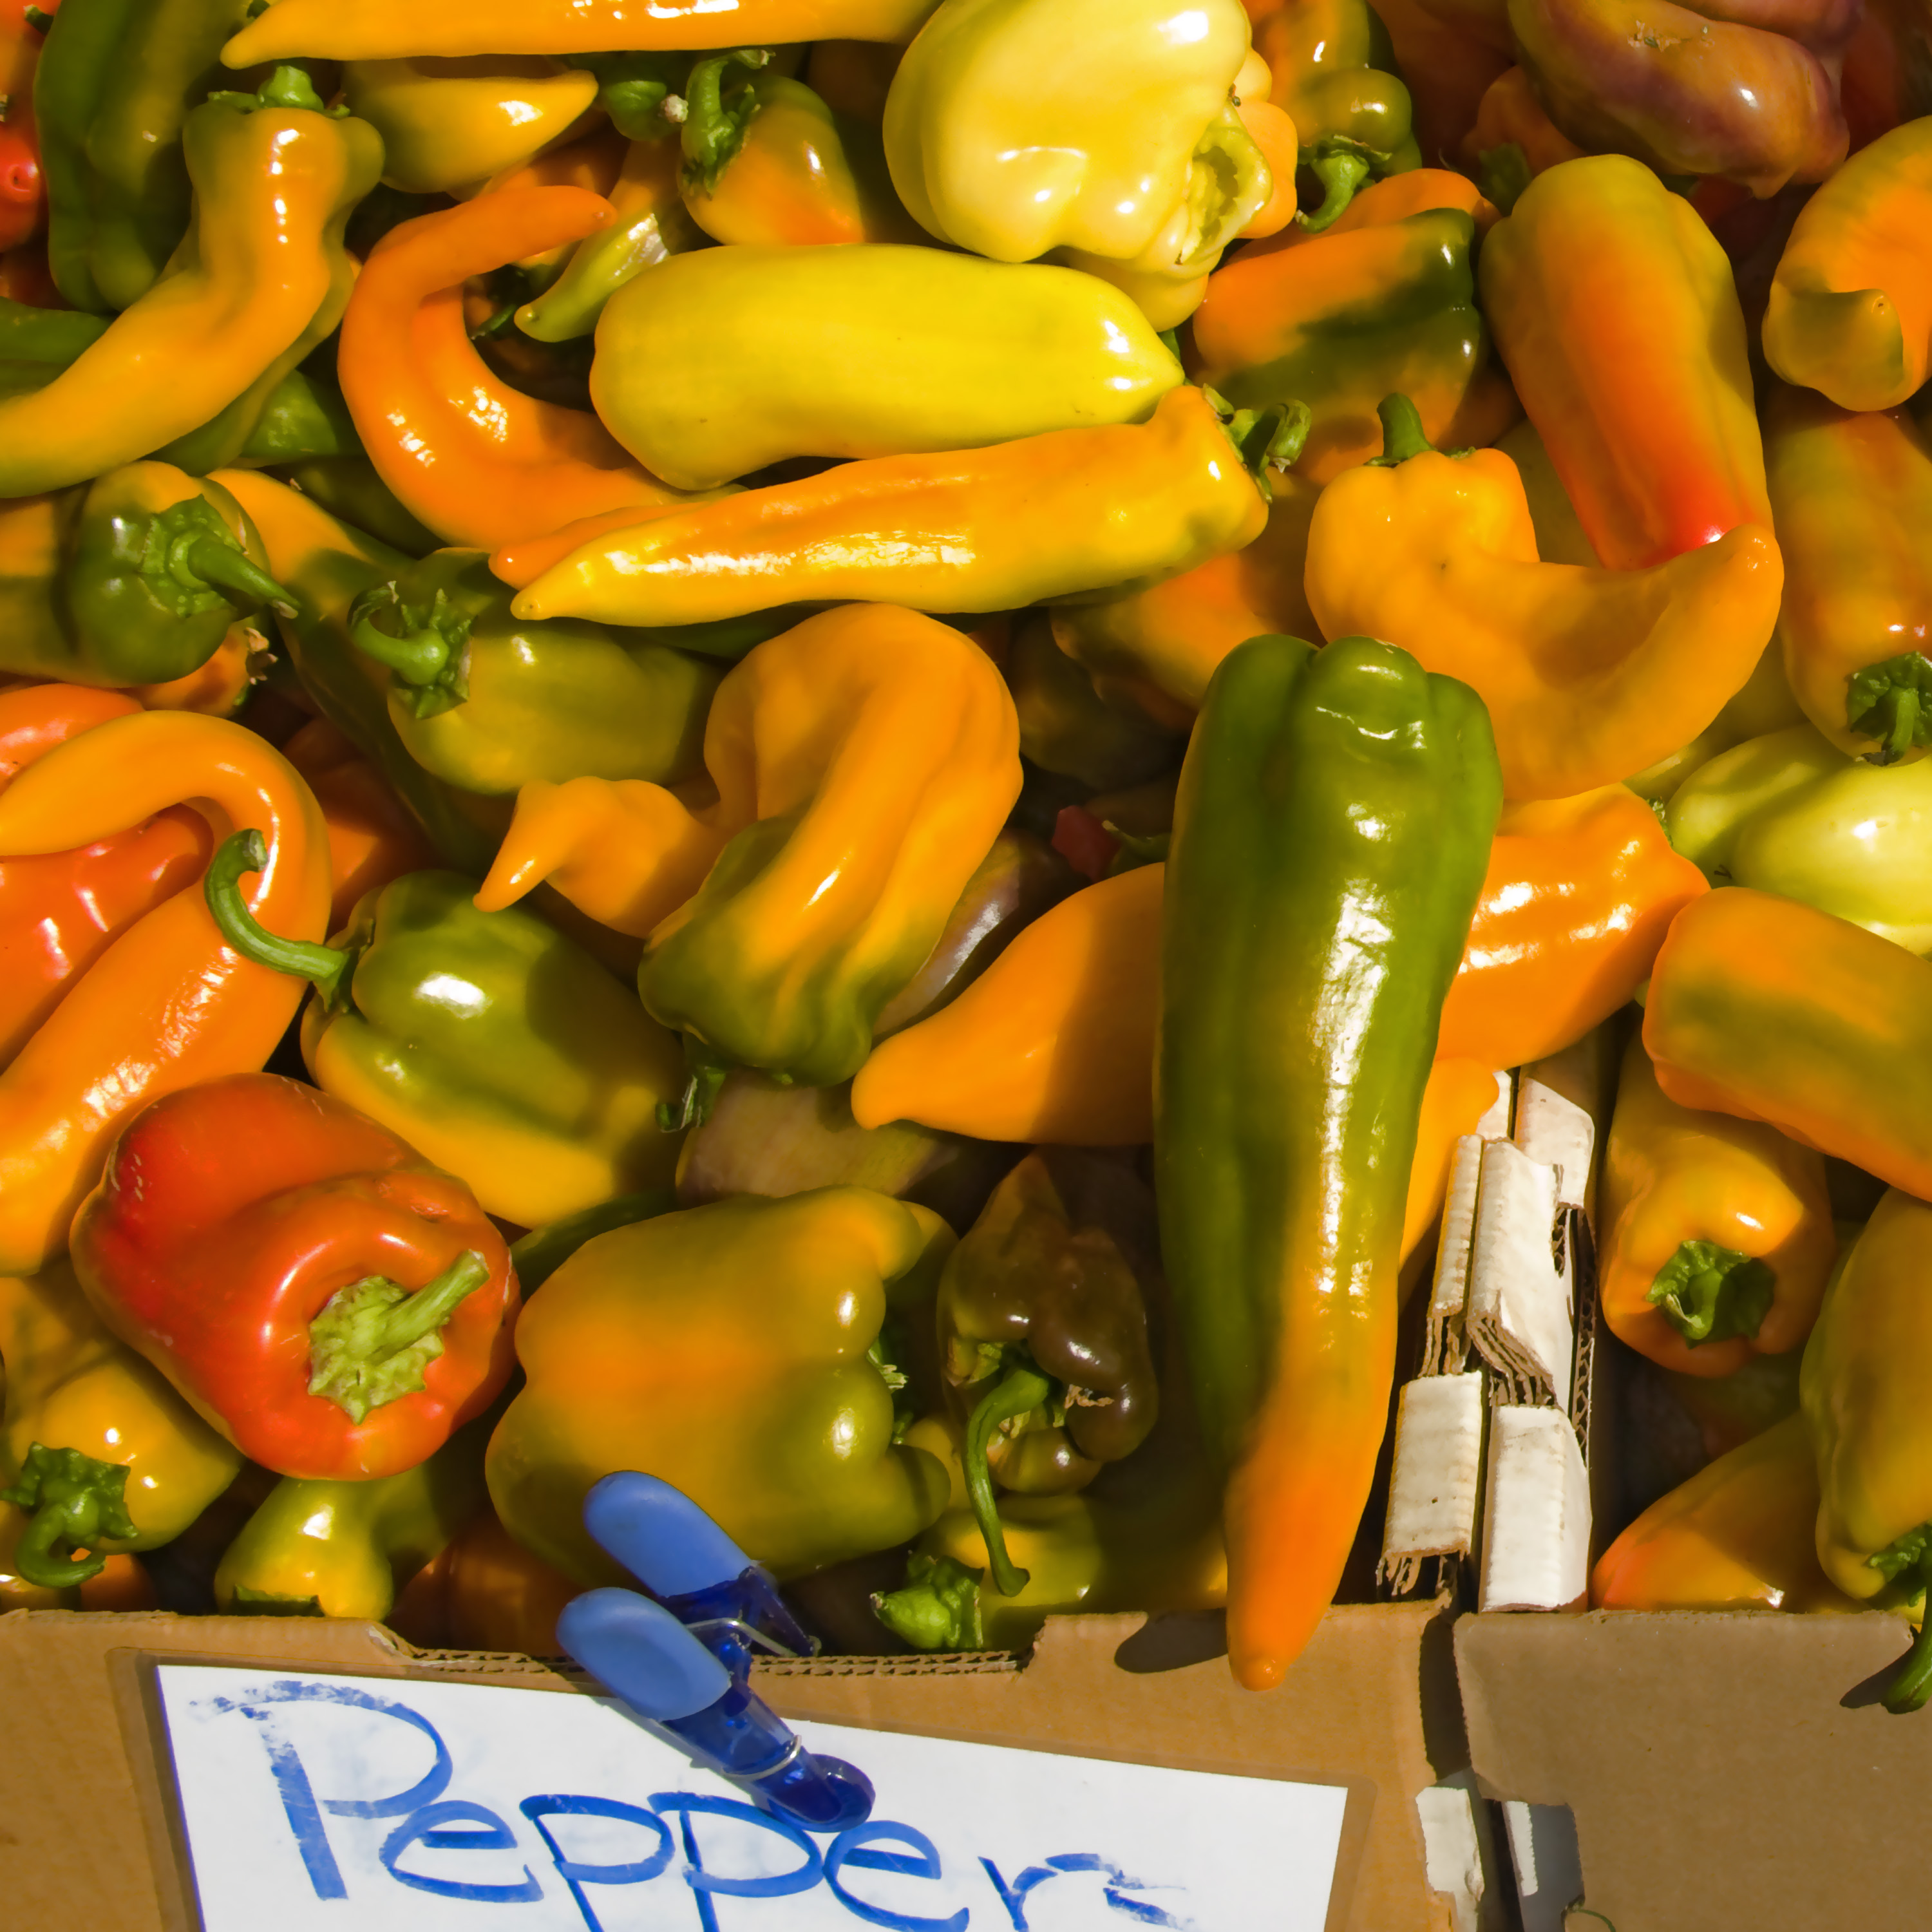
plant, food, produce, vegetable, saturday, peppers, farmersmarket, organic, sacramento, californiagrown, countryclubplazamall, locallygrown, summerharvest, flowering plant, chili pepper, land plant, peperoncini, bell peppers and chili peppers